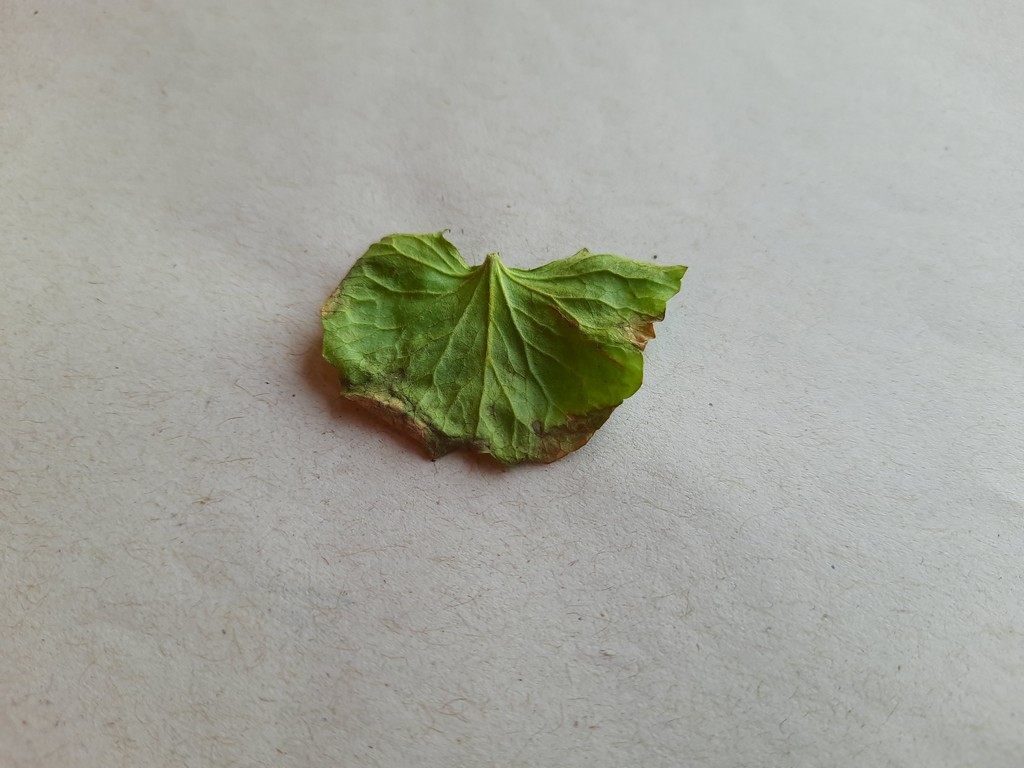
Label: Unhealthy